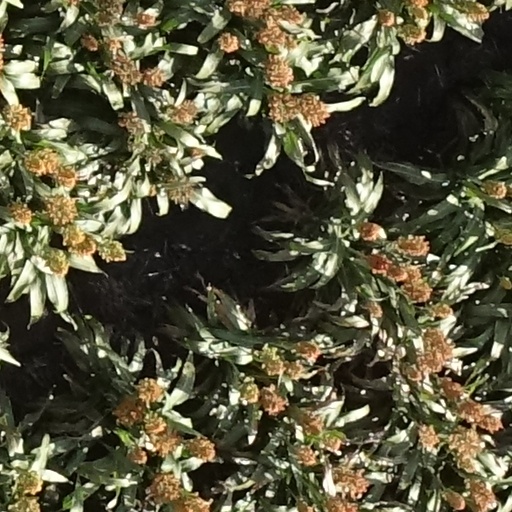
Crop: sorghum